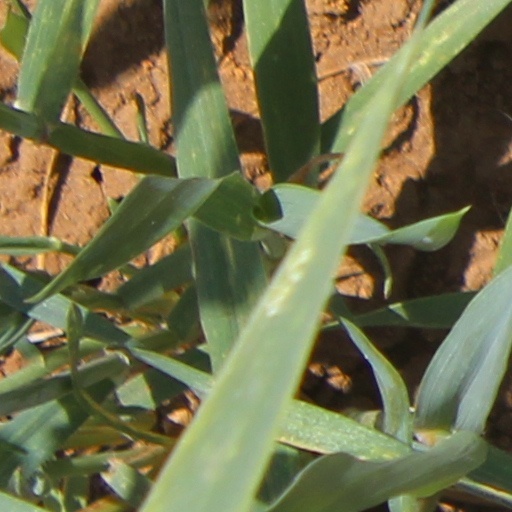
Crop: wheat